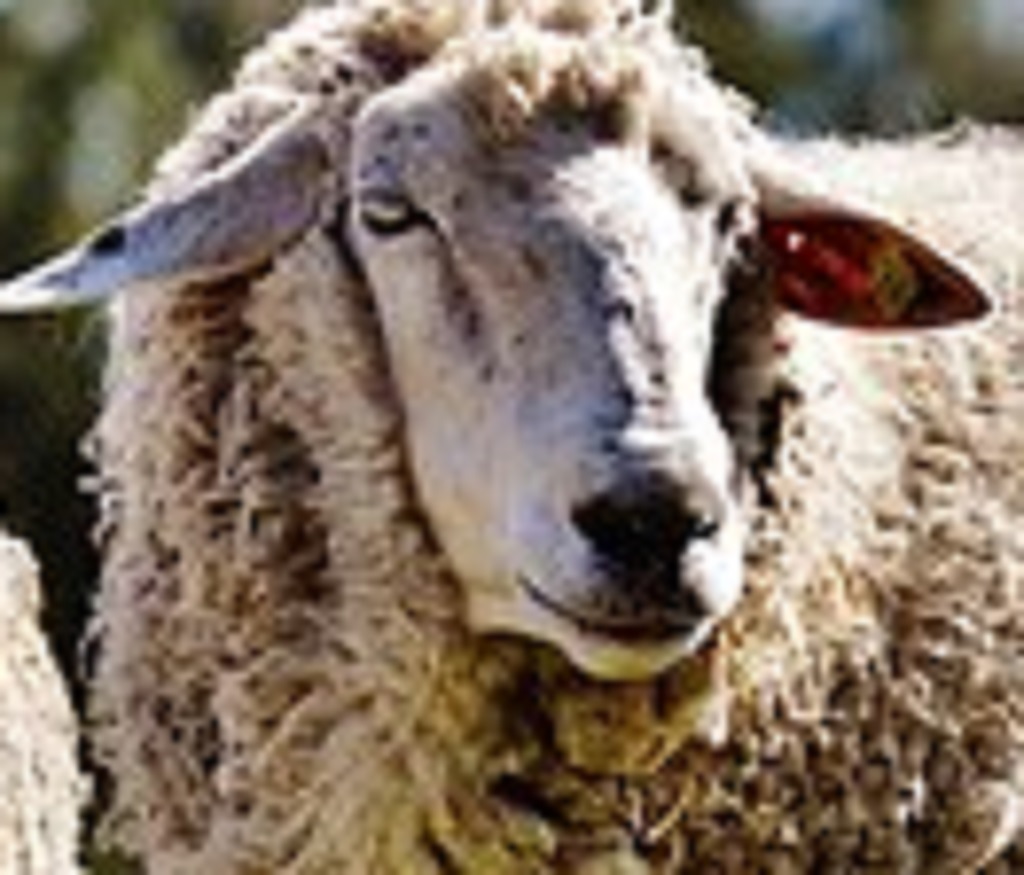
Label: pain